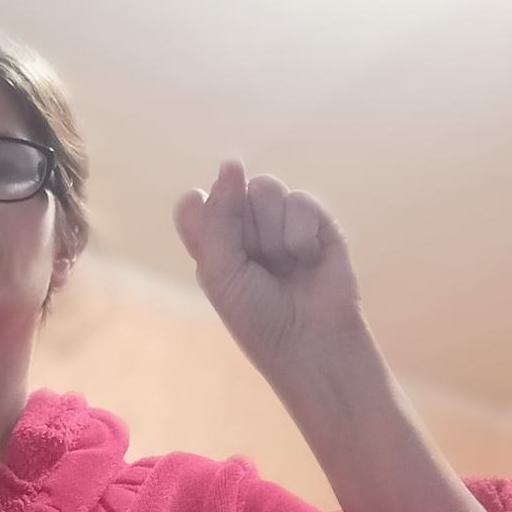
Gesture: fist